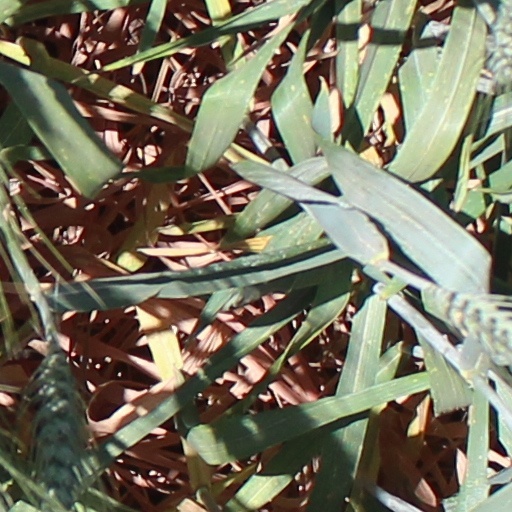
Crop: wheat